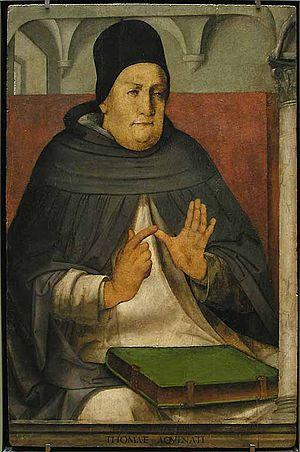
Le Studiolo de Frédéric III de Montefeltro est la pièce la plus célèbre du Palazzo Ducale d’Urbino. Ce studiolo a été construit entre 1473 et 1476, par des artistes flamands spécialement appelés à la cour par le duc Federico da Montefeltro. Ils ont travaillé avec différents artistes italiens, y compris peut-être le célèbre Melozzo de Forlì.